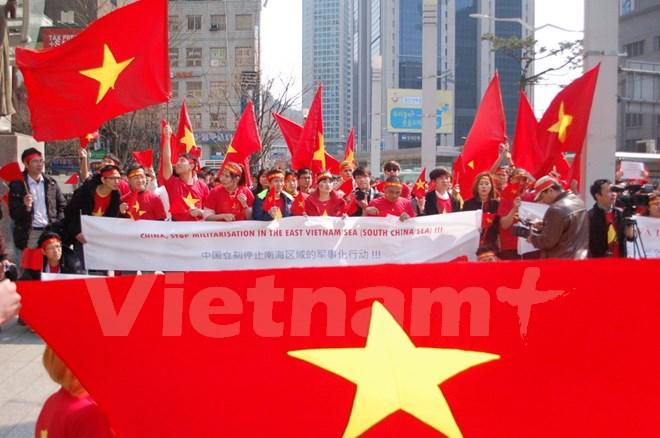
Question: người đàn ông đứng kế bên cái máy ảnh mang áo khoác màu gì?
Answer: người đàn ông đứng kế bên cái mày ảnh mang áo khoác màu đen